Lincoln National Forest

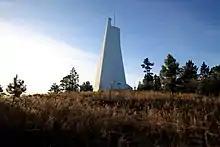
Richard B. Dunn Solar Telescope, Sunspot, N.M.

Part of the original Forest Reserve established in 1902, the modern Smokey Bear Ranger District administers lands north of Capitan and Lincoln, in the Capitan Mountains, and south of Capitan to Ruidoso, immediately east of the Sierra Blanca or White Mountains. The area was initially divided into the Baca Ranch Ranger District, renamed the Capitan District in February 1919, along the Rio Bonito north of Lincoln, and the Mesa and Ruidoso Ranger Districts further south. The Mesa and Ruidoso districts were combined in October 1929 into the White Mountain Ranger District, a designation that lasted until 1952 when both areas resumed their original names. All of these areas were combined in 1960 and given their current designation, the Smokey Bear Ranger District.